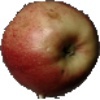
Label: Apple Red 3